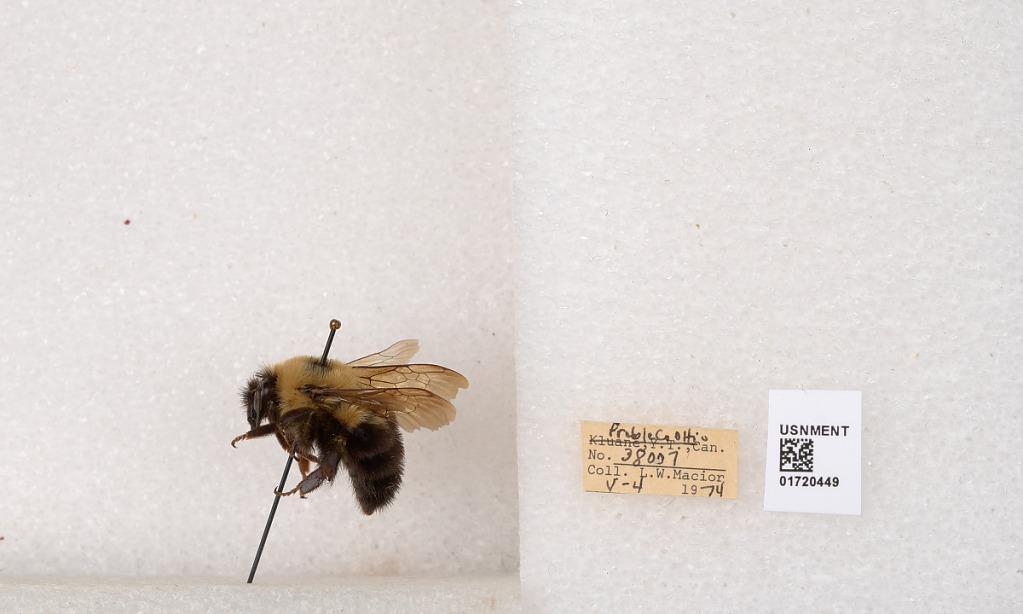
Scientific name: Bombus bimaculatus Cresson
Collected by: L. Macior
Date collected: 1974-5-4
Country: United States
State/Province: Ohio
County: Preble
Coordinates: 39.7416, -84.648